Treaty of Rastatt

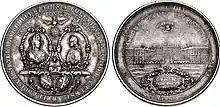
Silver commemorative medal minted to mark the Treaty of Rastatt, dated 1714. Obv: busts of Franziska Sibylle Auguste and her son Ludwig Georg. Rev: view of the entrance of Schloss Rastatt

Under the treaty, Austria received the Spanish territories in Italy, namely Naples, Milan, and Sardinia. It also received the Southern Netherlands. Austria also gained Freiburg and several other small areas at its eastern borders from France. However, France retained Landau.